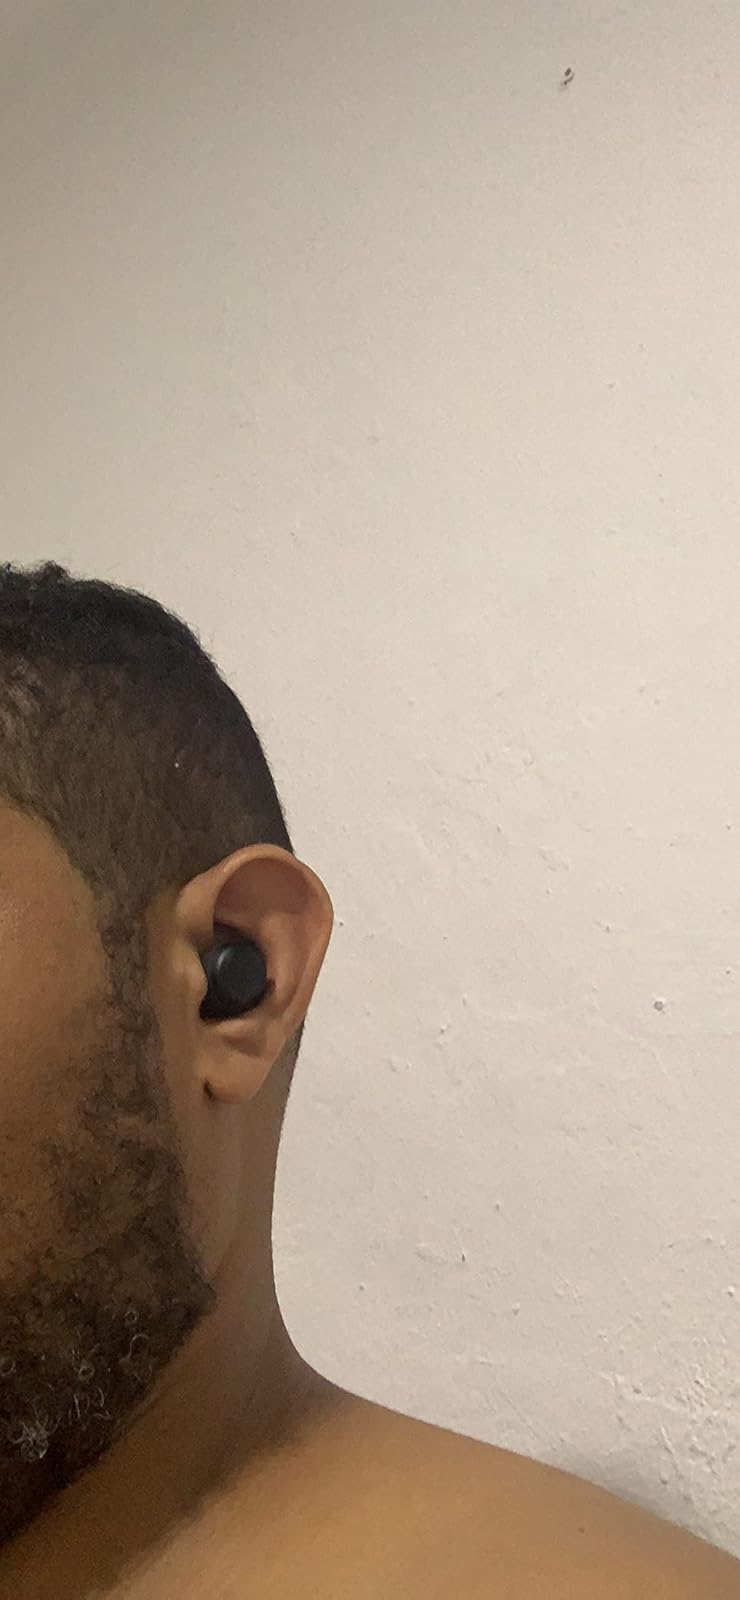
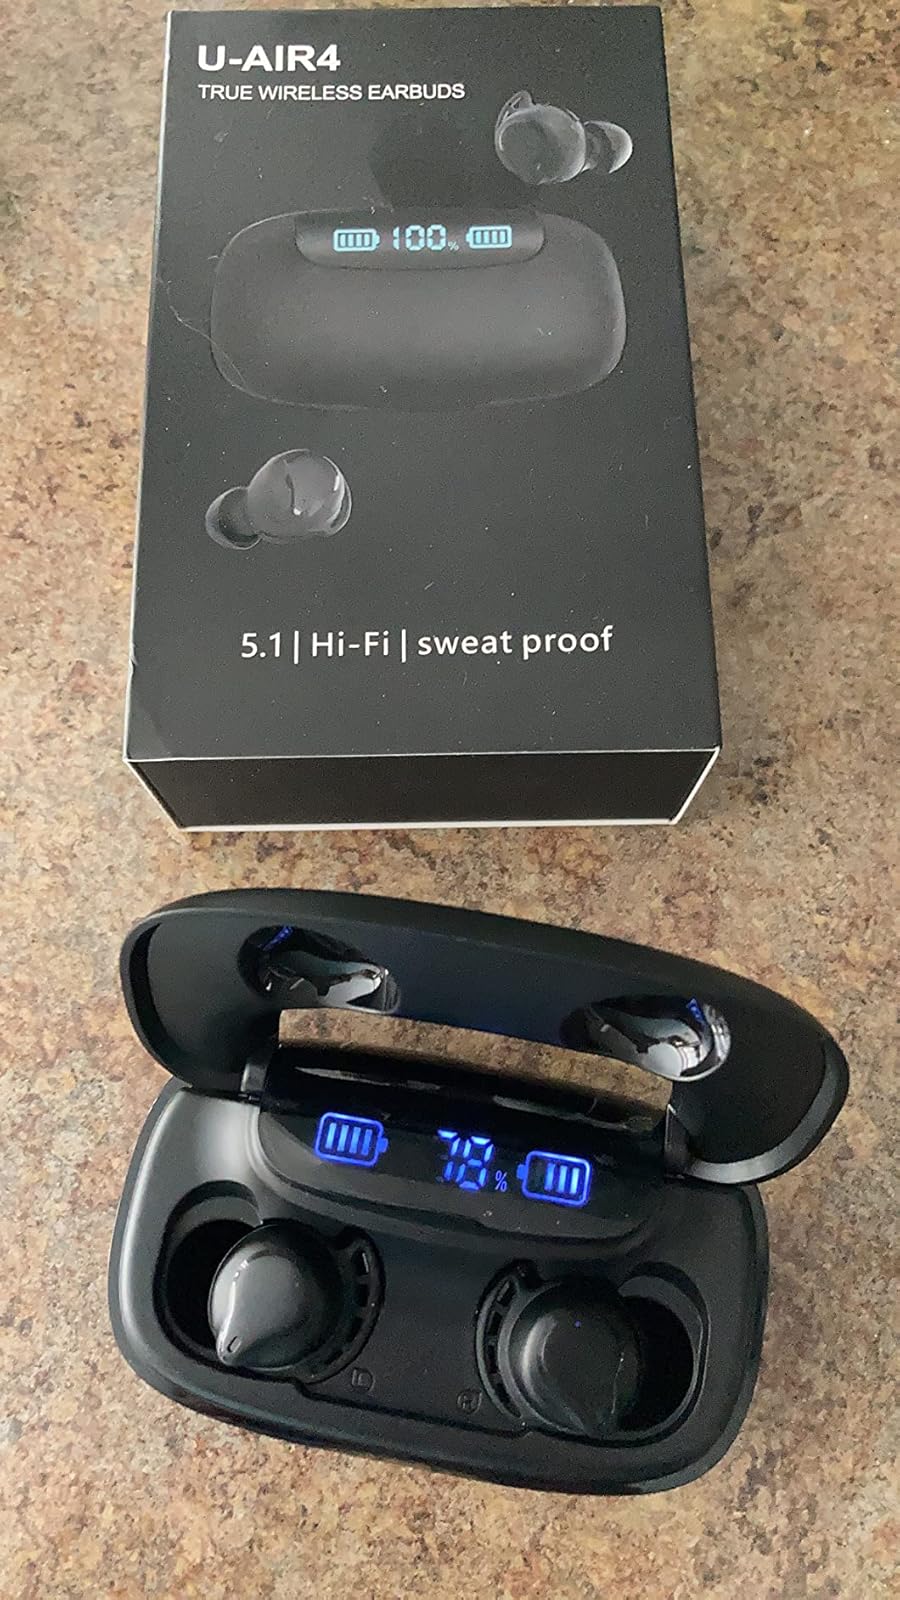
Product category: earbuds
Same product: yes